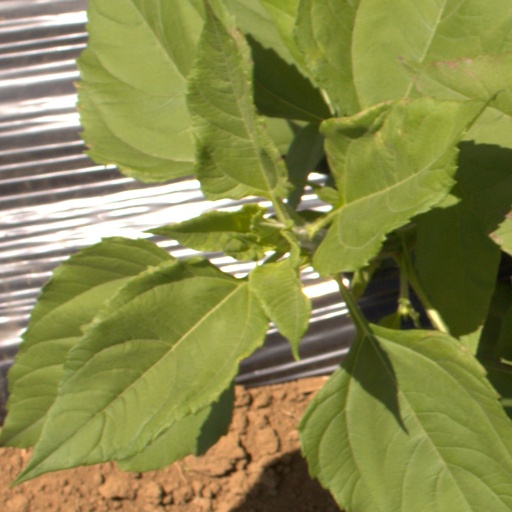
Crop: Jerusalem artichoke